Film preservation

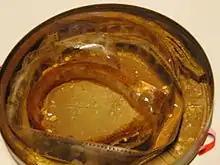
Decayed nitrate film

The great majority of films made in the silent era are now considered to be lost forever. Movies of the first half of the 20th century were filmed on an unstable, highly flammable cellulose nitrate film base, which required careful storage to slow its inevitable process of decomposition over time. Most films made on nitrate stock were not preserved; over the years, their negatives and prints crumbled into powder or dust. Many of them were recycled for their silver content, or destroyed in studio or vault fires. The largest cause, however, was intentional destruction. As film preservationist Robert A. Harris explains, "Most of the early films did not survive because of wholesale junking by the studios. There was no thought of ever saving these films. They simply needed vault space and the materials were expensive to house." Silent films had little or no commercial value after the advent of sound films in the 1930s, and as such, they were not kept. As a result, preserving the now-rare silent films has been proposed as a high priority amongst film historians.